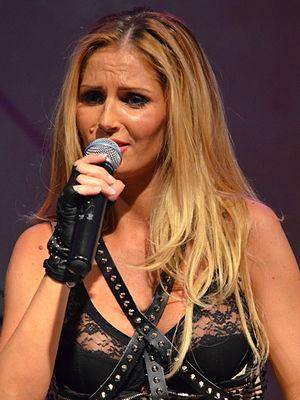
Andreea Banica, née le 21 juin 1978 au sud d'Eforie, département de Constanta, Roumanie est une chanteuse roumaine.